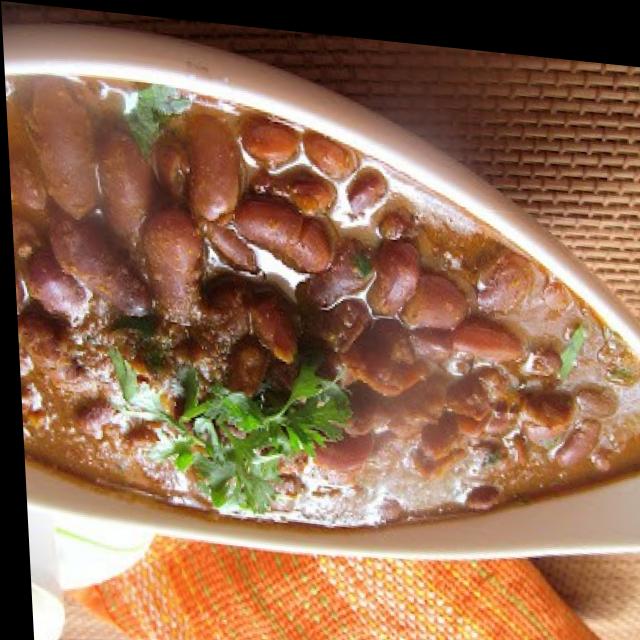
Dish: rajma_curry